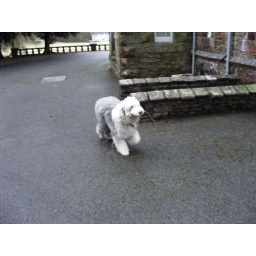
Gorgeous! This dog lived next door to our cottage in a HUGE mansion.